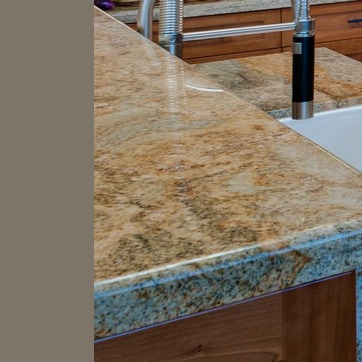
Material: polishedstone